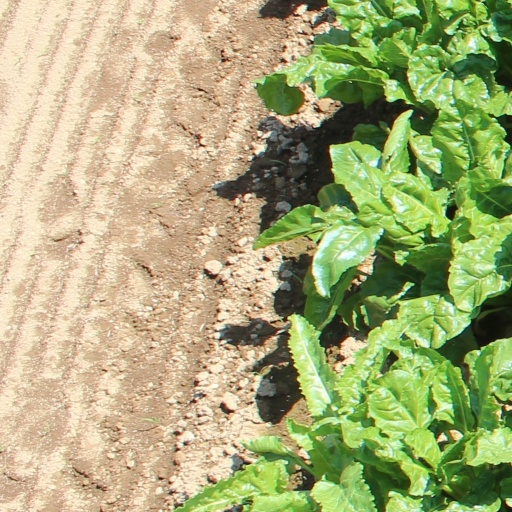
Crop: sugar beet